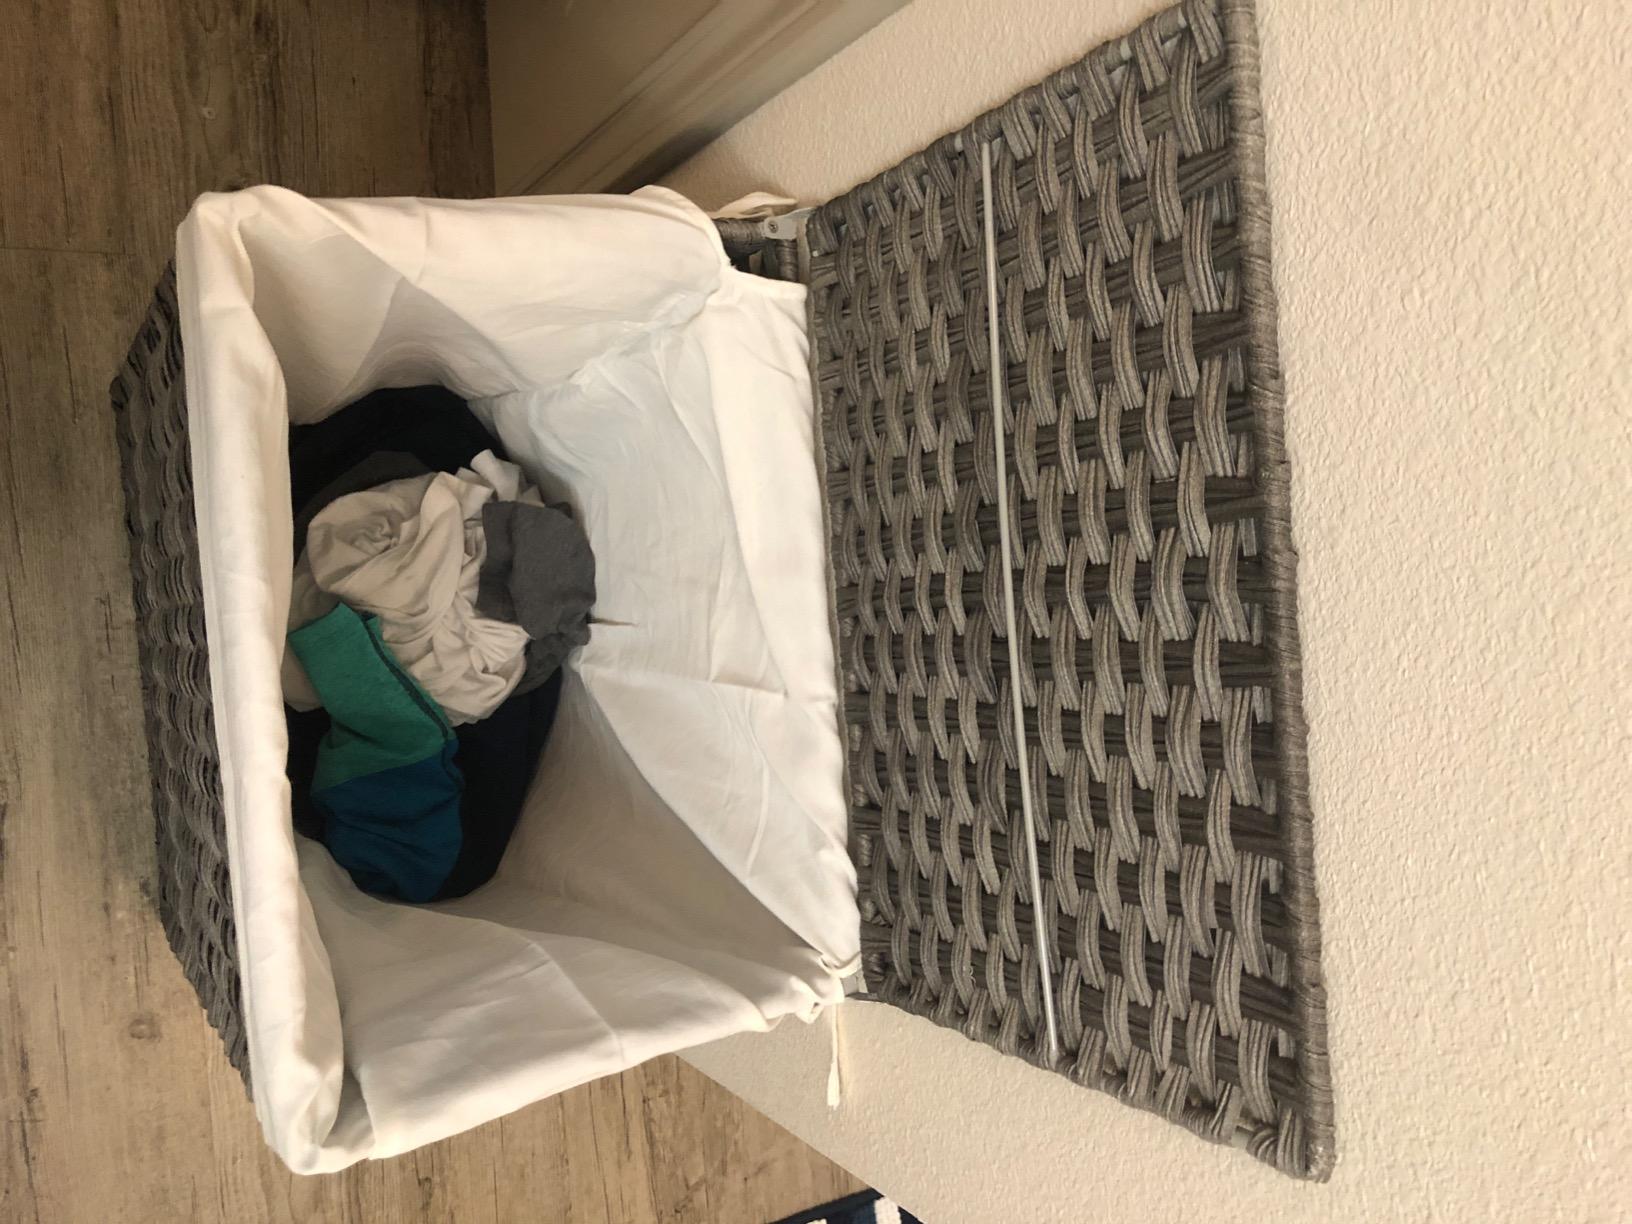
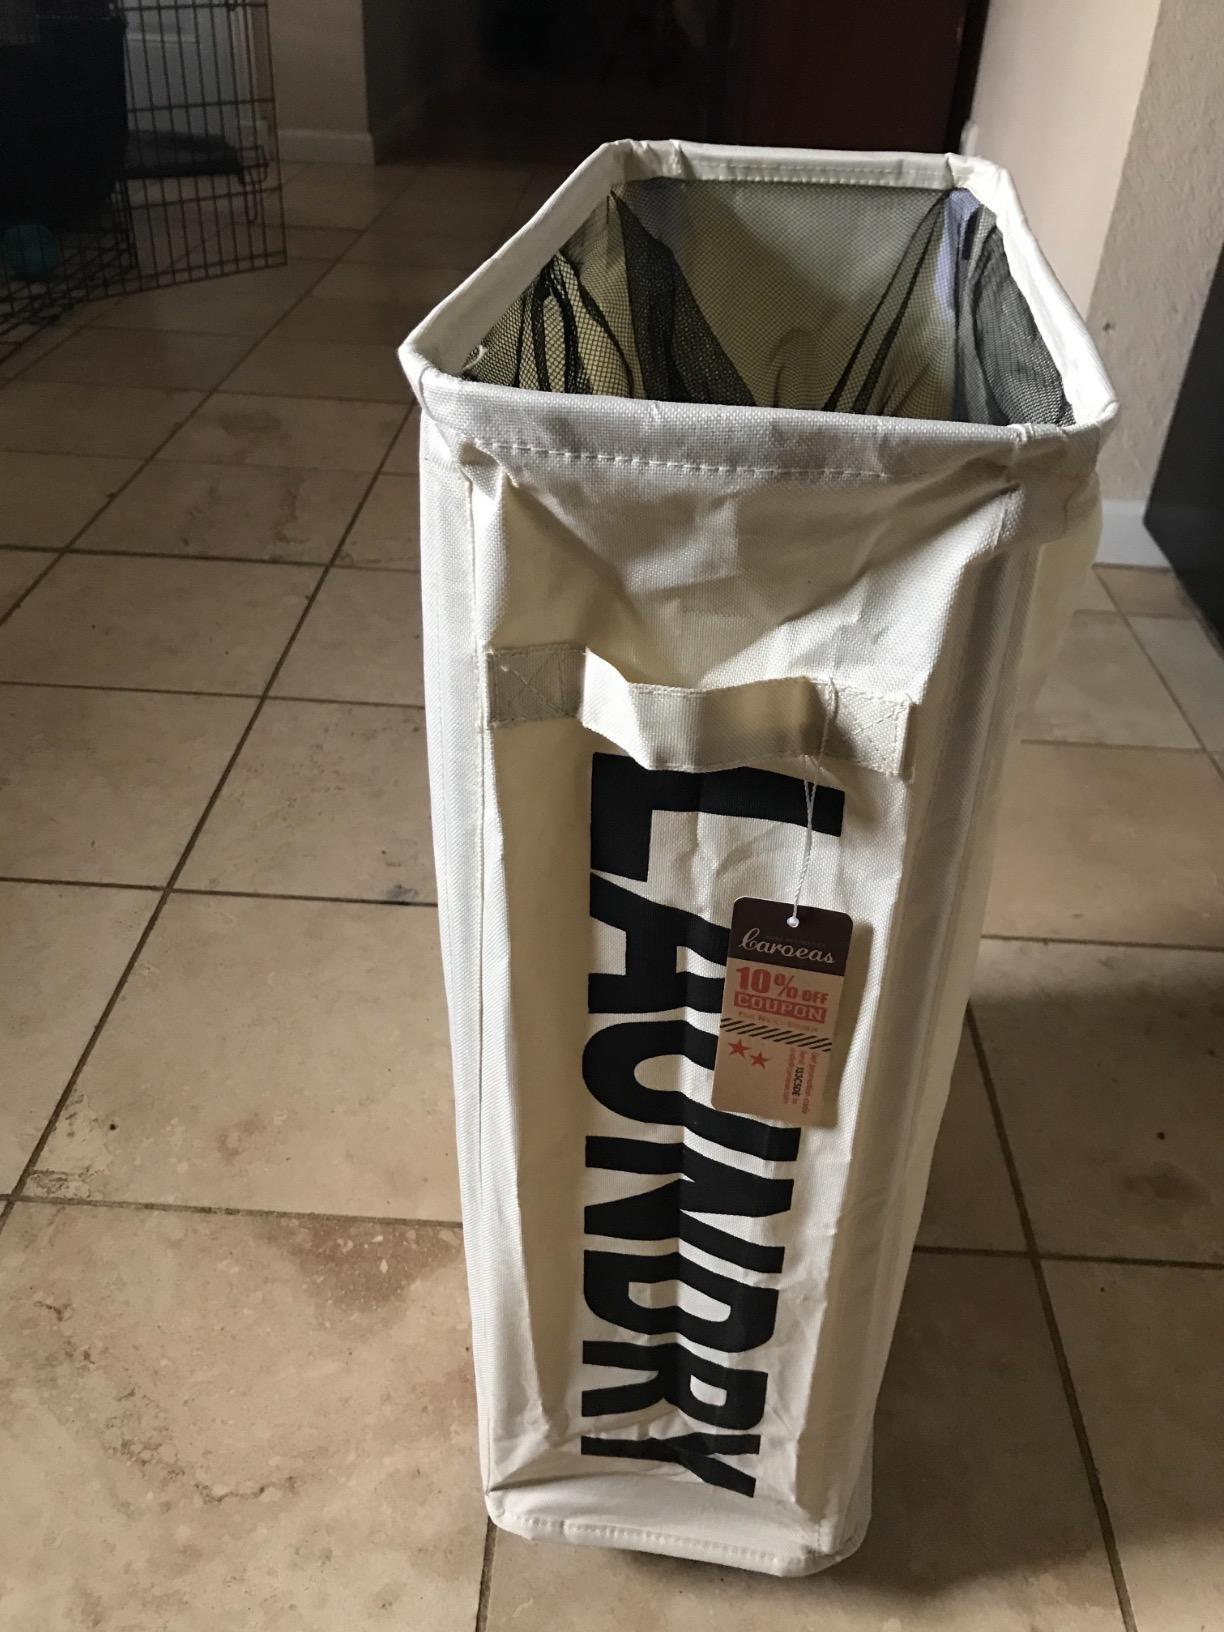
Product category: items_hamper
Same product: no